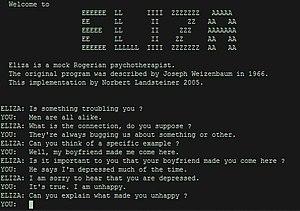
ELIZA est, en intelligence artificielle, un programme informatique écrit par Joseph Weizenbaum entre 1964 et 1966, qui simule un psychothérapeute rogérien en reformulant la plupart des affirmations du « patient » en questions, et en les lui posant.